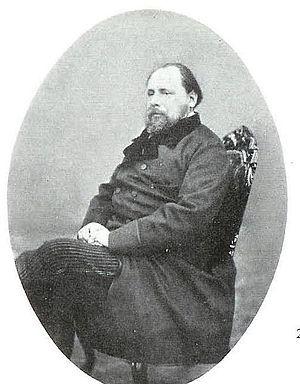
Guillaume III, né Willem Alexander Paul Frederik Lodewijk van Oranje-Nassau le 19 février 1817 à Bruxelles et mort le 23 novembre 1890 à Apeldoorn, est roi des Pays-Bas et grand-duc de Luxembourg du 17 mars 1849 au 23 novembre 1890.